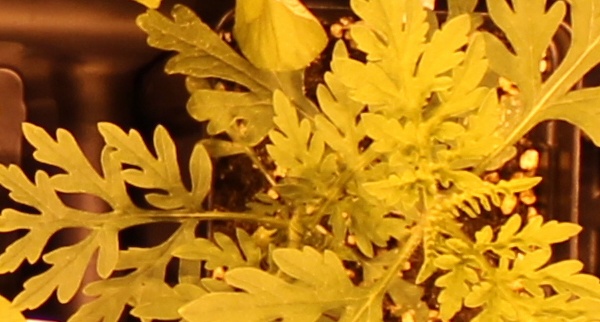
Label: Ragweed